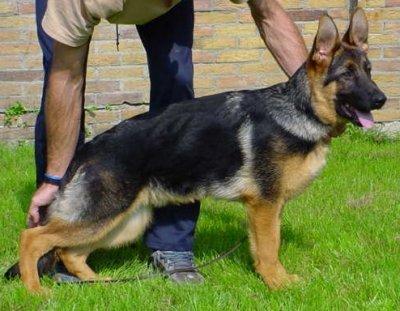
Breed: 211-n000018-German_shepherd